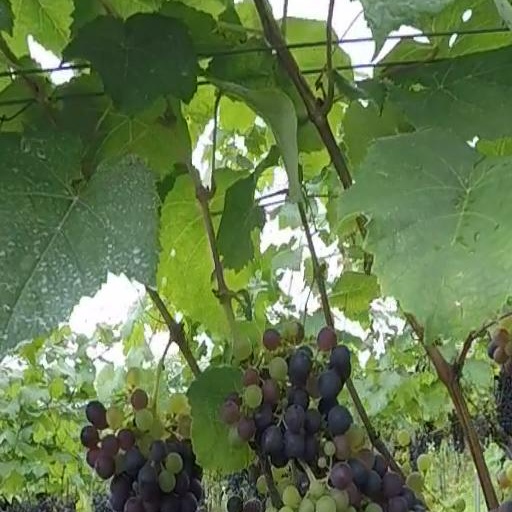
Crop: grape